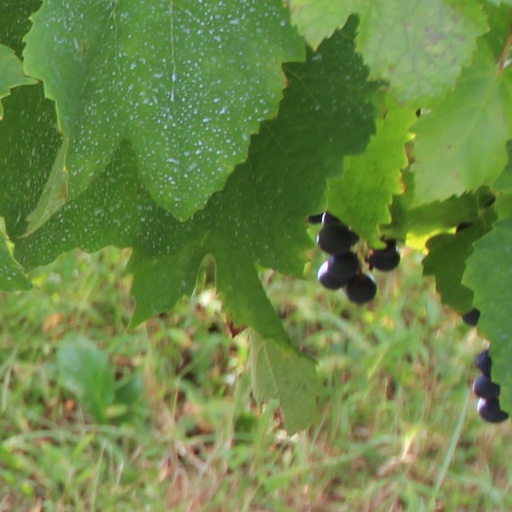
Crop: grape